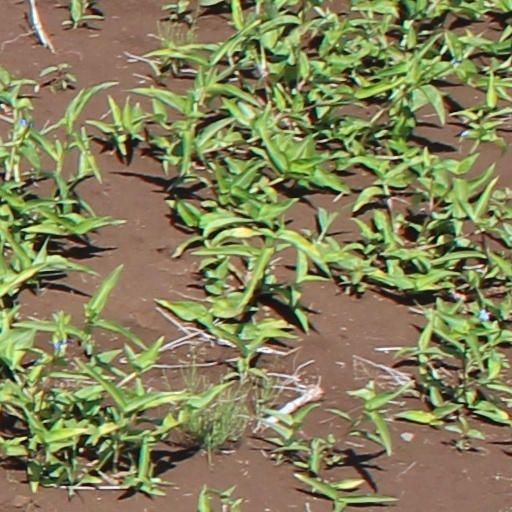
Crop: wheat